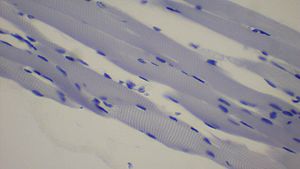
Skeletmuskulatur / Skeletmuskler / Muskelfibre
Skeletmuskelfibre der tydeligt viser sarkomere
Skeletmuskulatur er en af tre store muskeltyper, de andre er hjertemuskulatur og glat muskulatur. Det er en form for tværstribet muskulatur der er under 'frivillig' kontrol af det somatiske nervesystem. De fleste skeletmuskler er forbundet til knoglens ender med kollagenfibre kendt som sener.